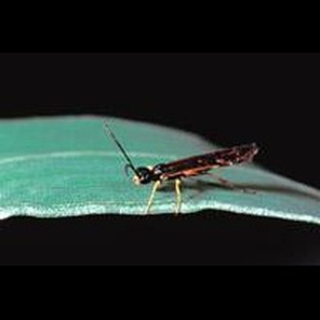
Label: wheat_stem_fly